Emaux de Briare

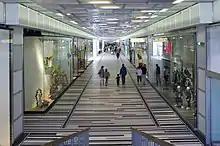
Shopping mall, Angoulême, France / architect: Alexandre Chemetoff.

Bapterosses & Cie was bent on efficiency and multiplied inventions to boost productivity. For instance in 1858 (US letters of patent N°19,120), they invented buttons with shanks. Mr Bapterosses was also a precocious marketing man in the sense that he immediately advertised his products under the "FB" brand and associated it with the numerous medals and awards he had received the world over.